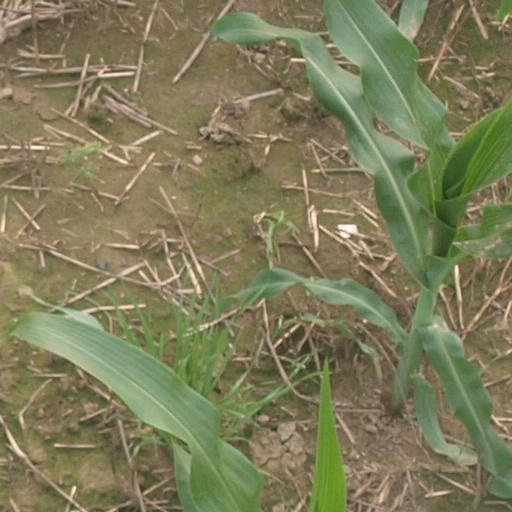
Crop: maize; corn